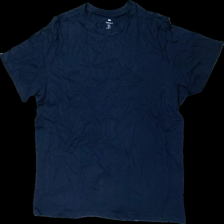
View: front
Type: T-shirt
Category: Men
Brand: H&M
Colors: Blue
Material: 63% bomull 37% viskos
Cut: C-collar
Size: L
Season: All
Damage: dammig
Damage location: middle center
Damage 2: dammig
Damage 2 location: bottom center
Damage 3: dammig
Damage 3 location: middle center
Price range: <50
Recommended usage: Recycle
Description: t-shirt